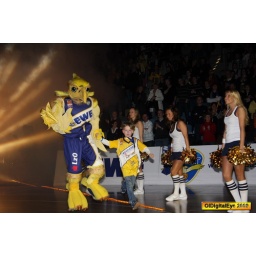
oldenburg ewe baskets vs bonn foto by OlDigitalEye 2009 01 31 7835_2